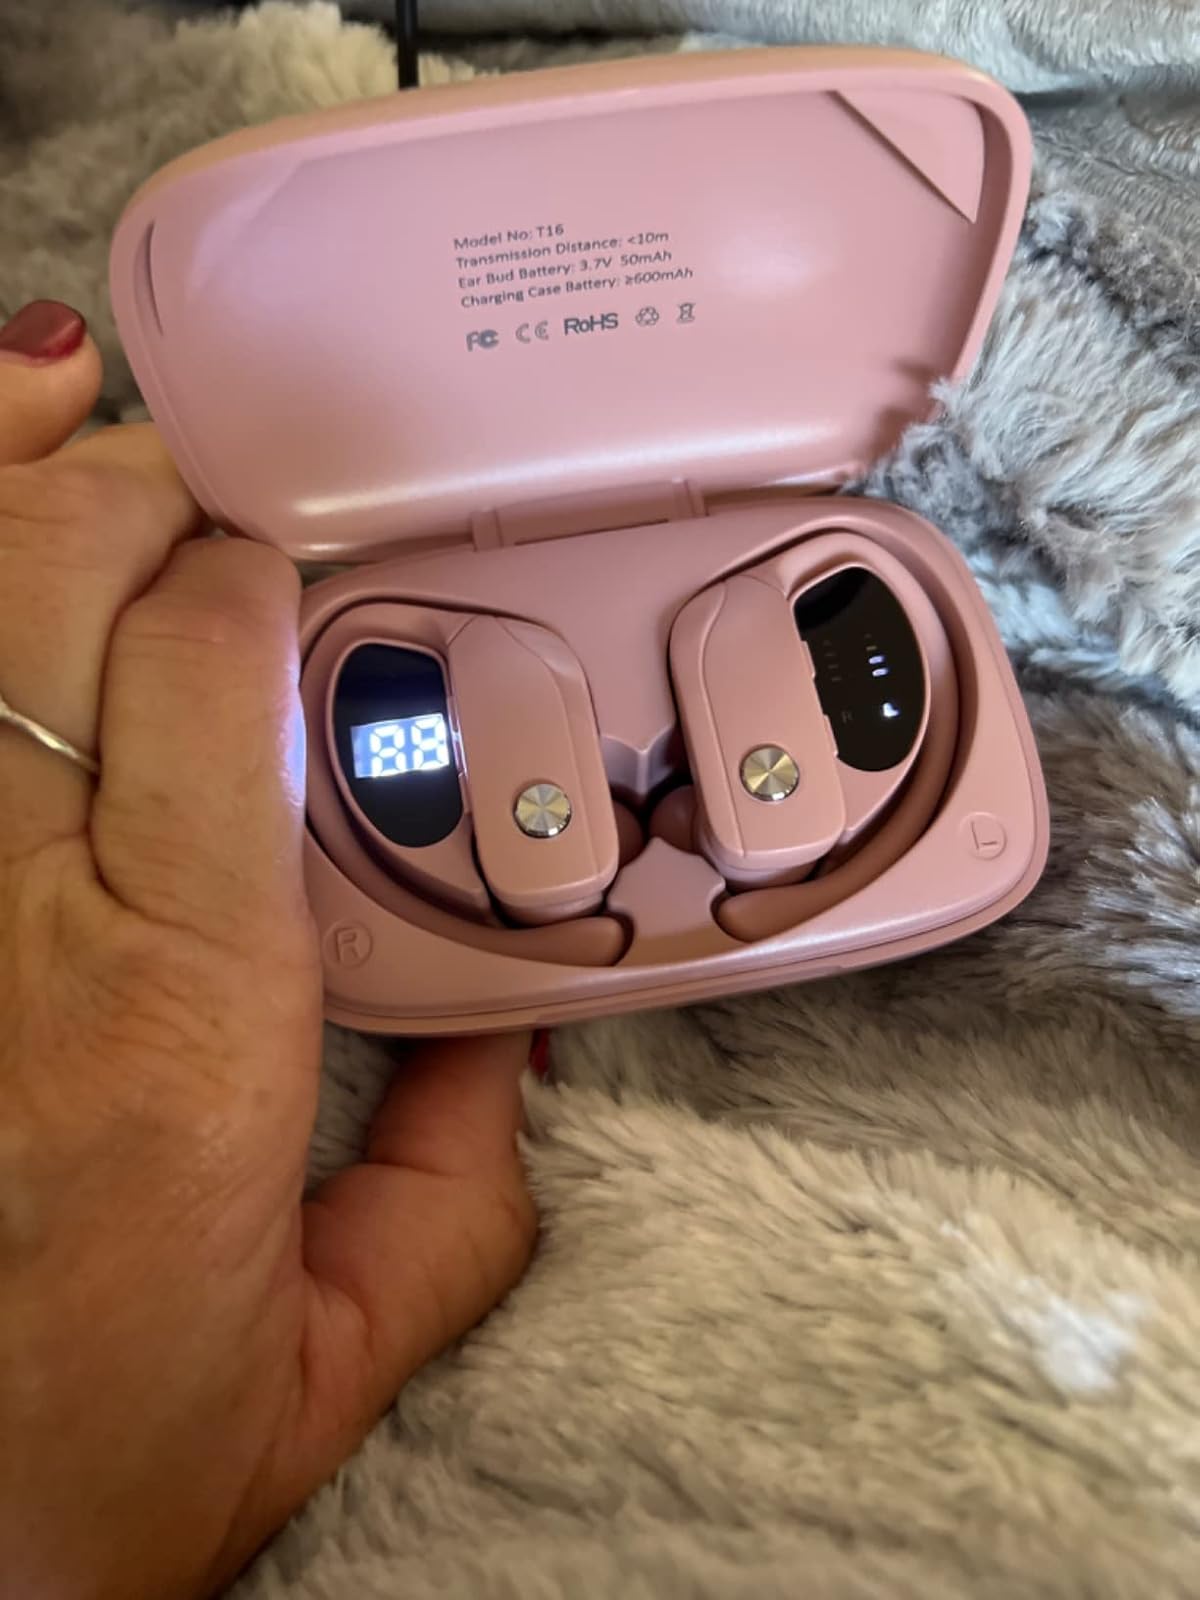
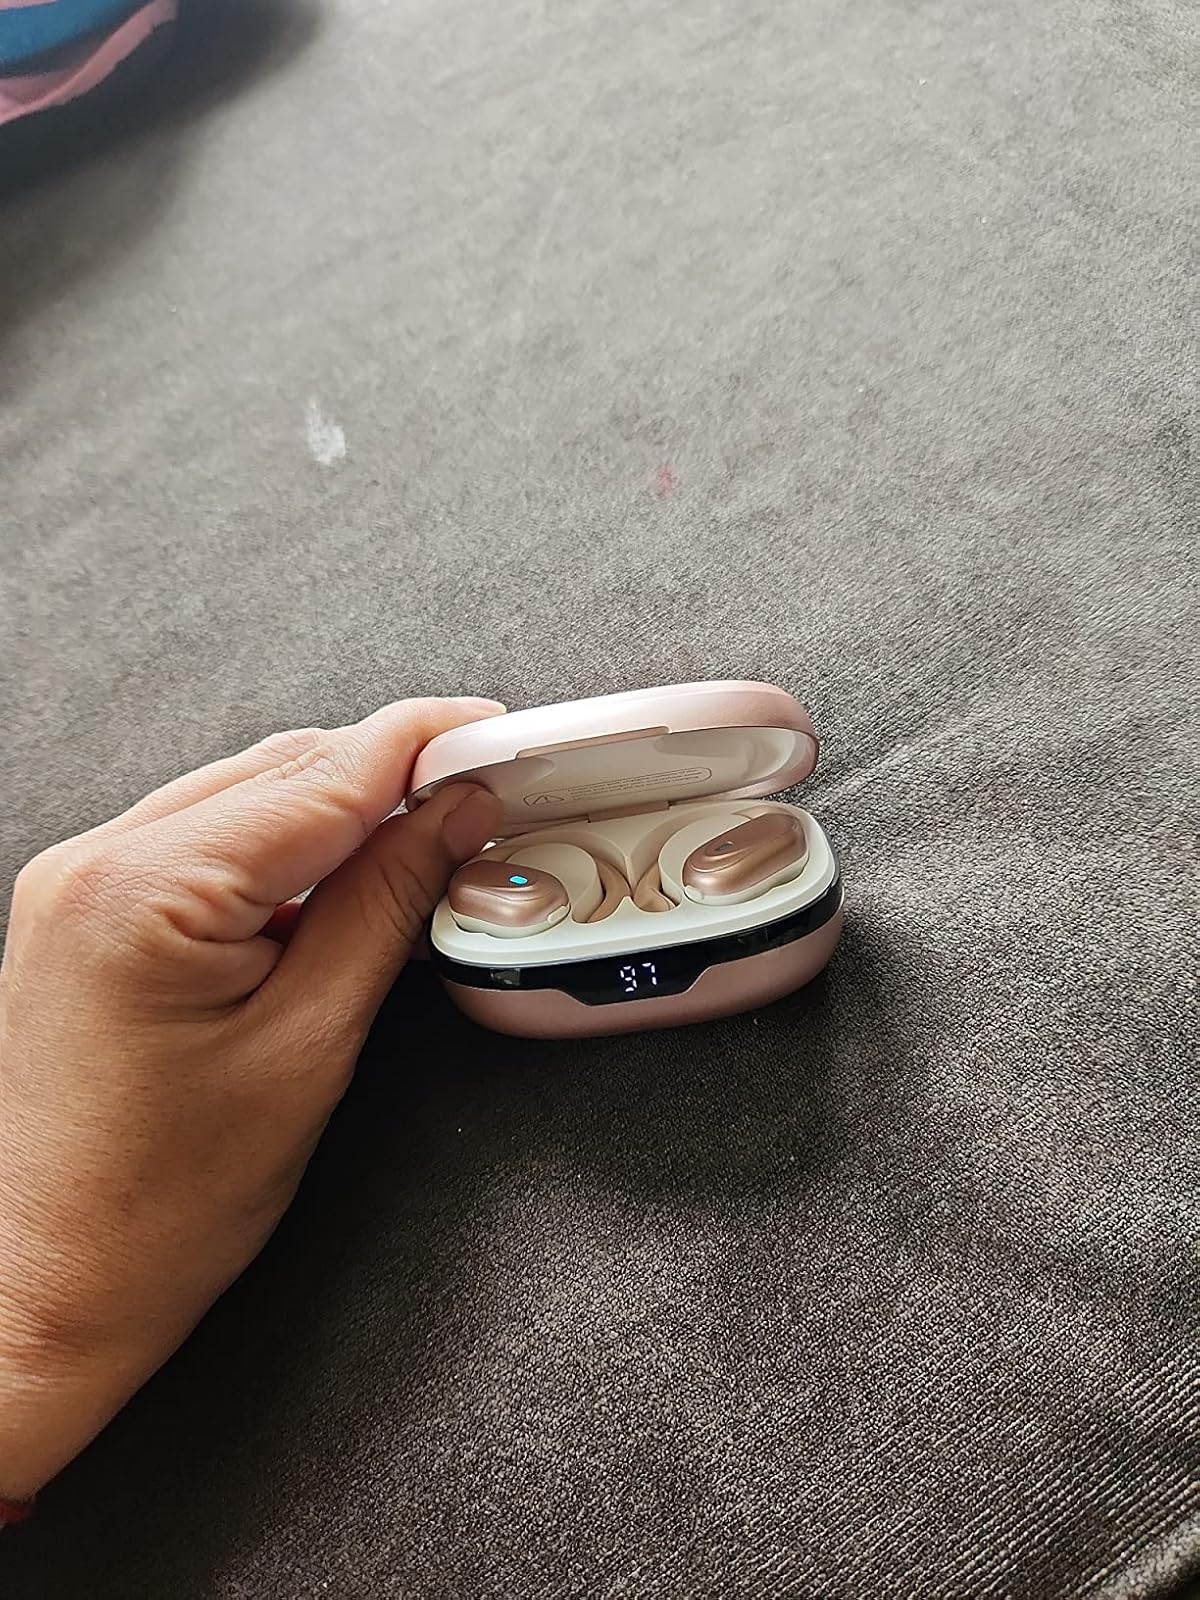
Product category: earbuds
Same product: no